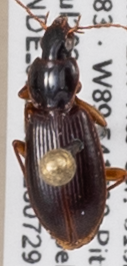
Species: Synuchus impunctatus
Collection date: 2020-07-29
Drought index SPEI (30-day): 2.09
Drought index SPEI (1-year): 1.642
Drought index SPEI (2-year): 2.09